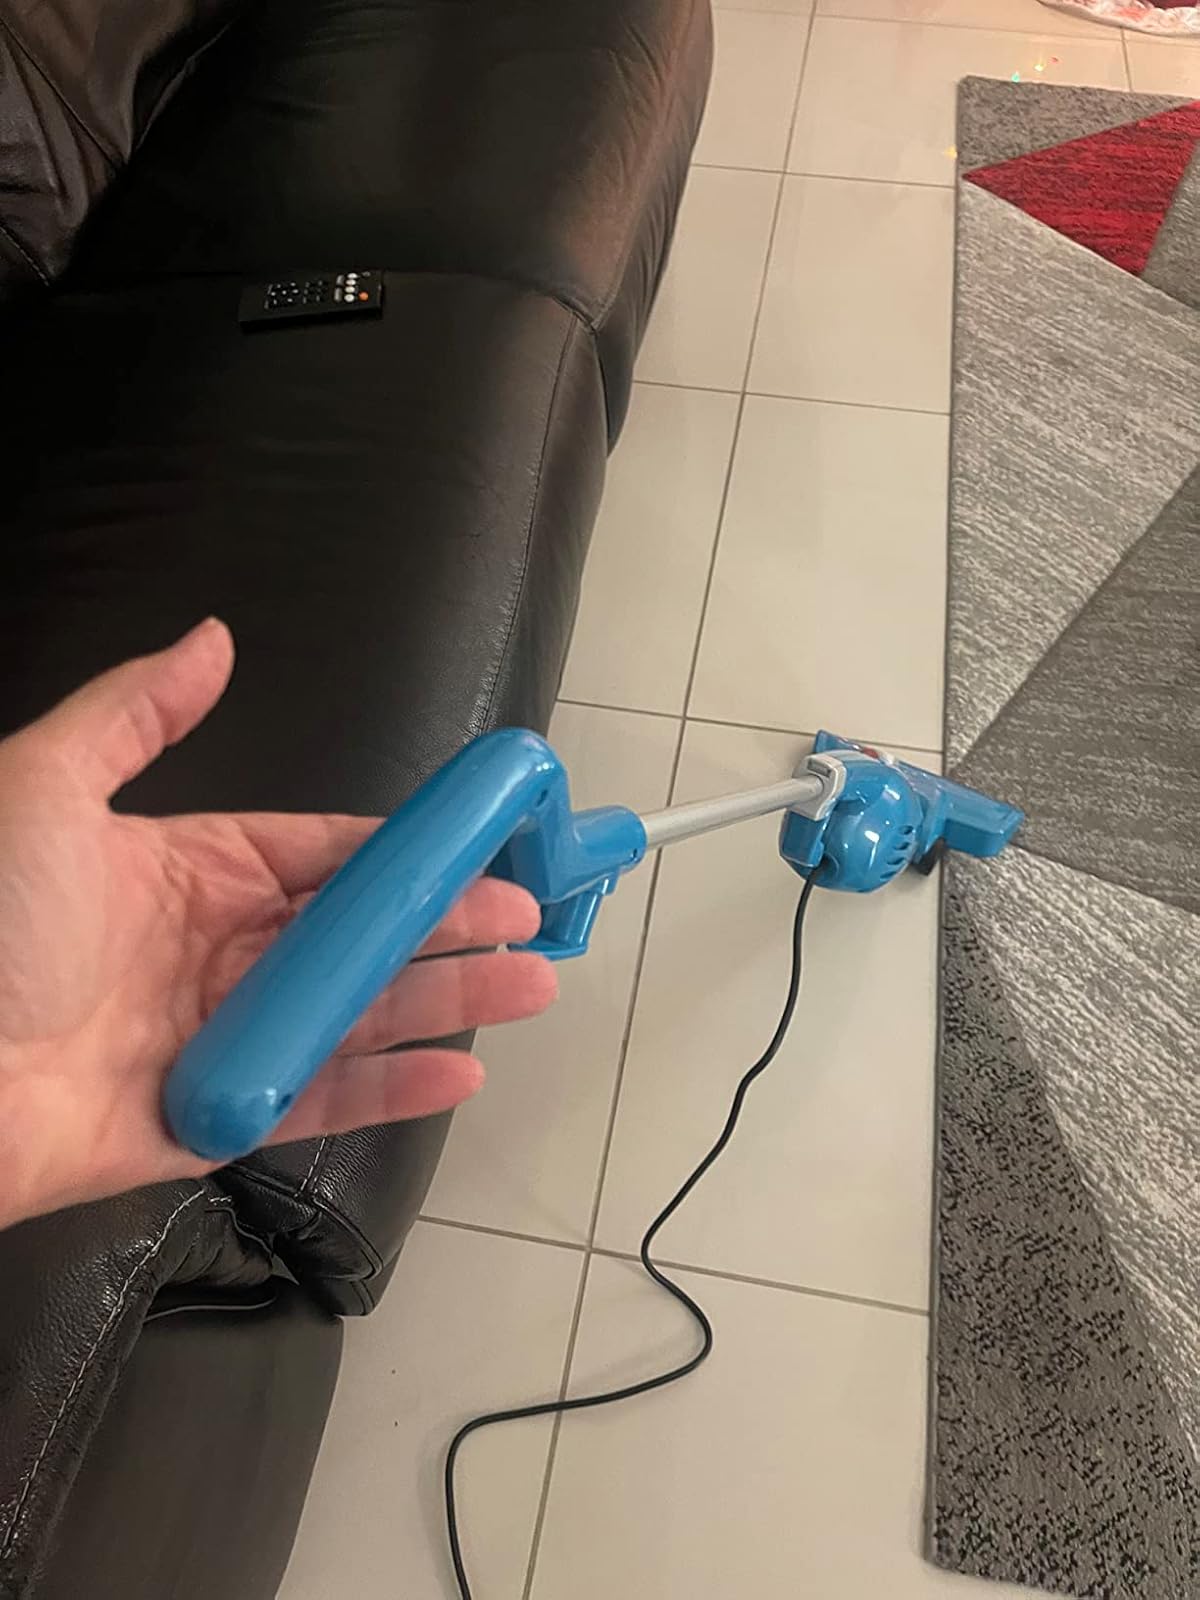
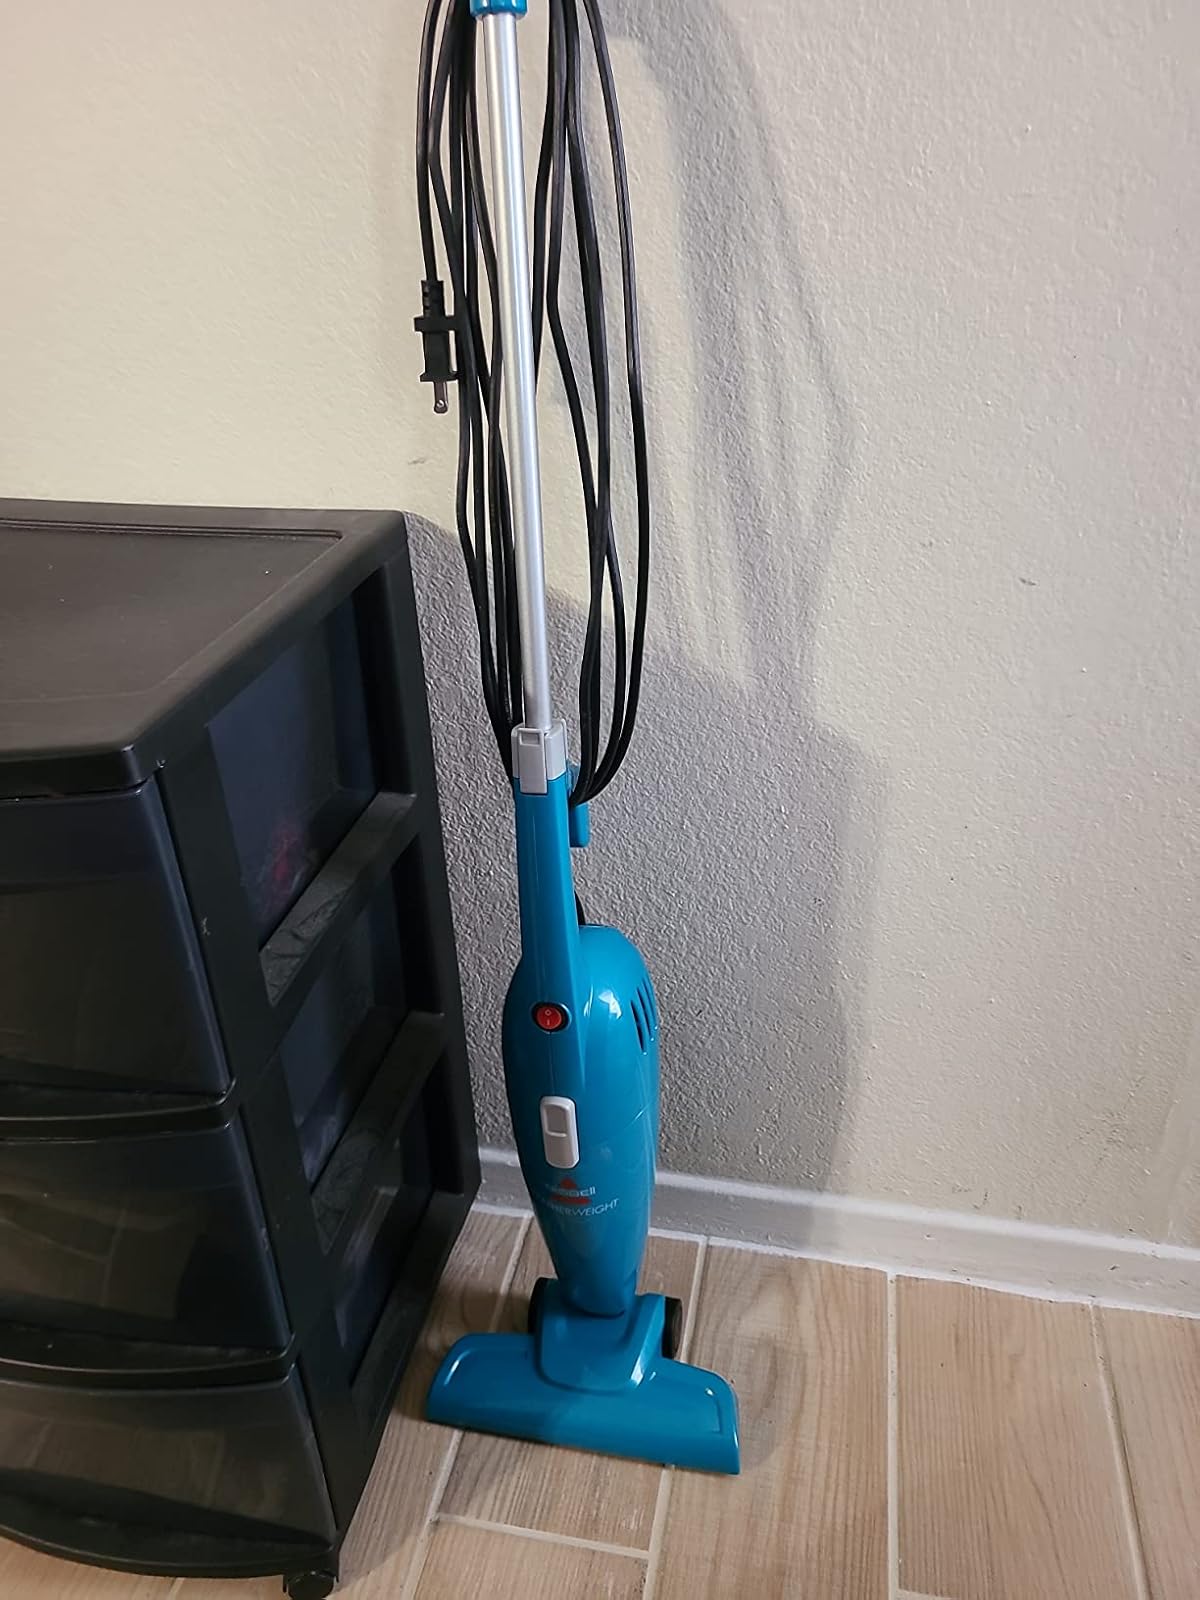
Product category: items_vacuum
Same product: yes